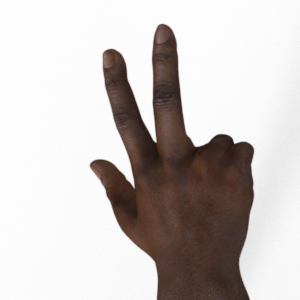
Label: scissors